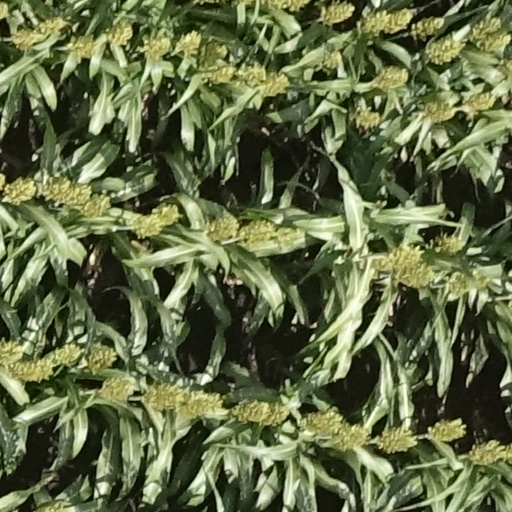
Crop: sorghum